Bureau Bijzondere Opdrachten

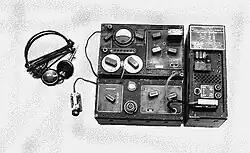
The 3 MK II mobile receiver and transmitter was used by BBO agents

The Bureau Bijzondere Opdrachten (BBO, "Office of Special Assignments") was a Dutch secret service during World War II. The BBO dispatched secret agents to the German-occupied Netherlands, where they supported the local resistance and carried out sabotage activities.